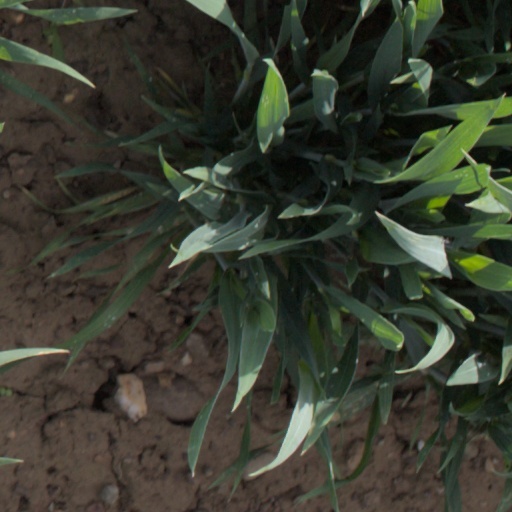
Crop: wheat